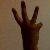
The image shows a hand gesture representing the number 6 in Indian Sign Language.